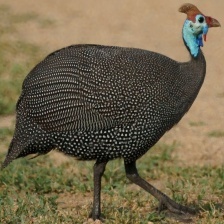
Species: GUINEAFOWL
Scientific name: NUMIDIDAE